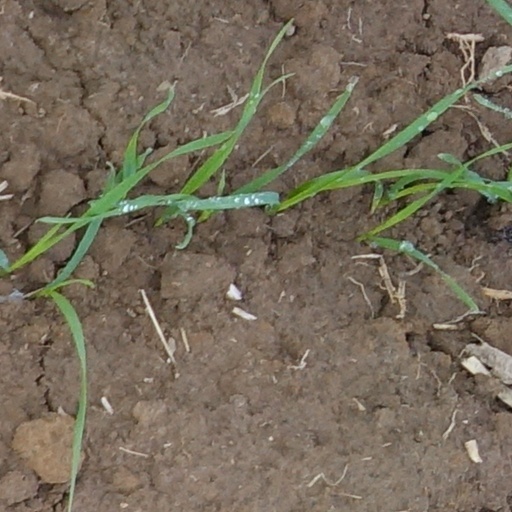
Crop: wheat